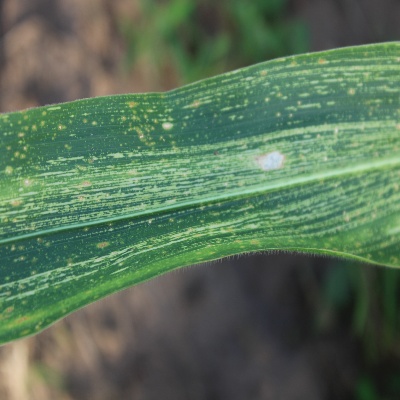
Crop: Maize
Condition: streak virus